List of lighthouses in South Africa

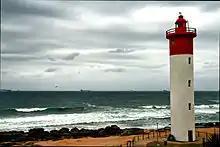
uMhlanga Rocks Lighthouse

This is a list of lighthouses in South Africa. It contains currently active lights as well as decommissioned lights of historical importance.